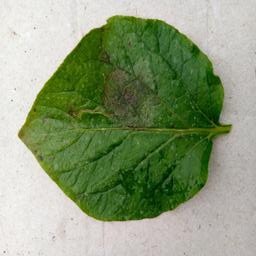
Etiqueta: Late Blight